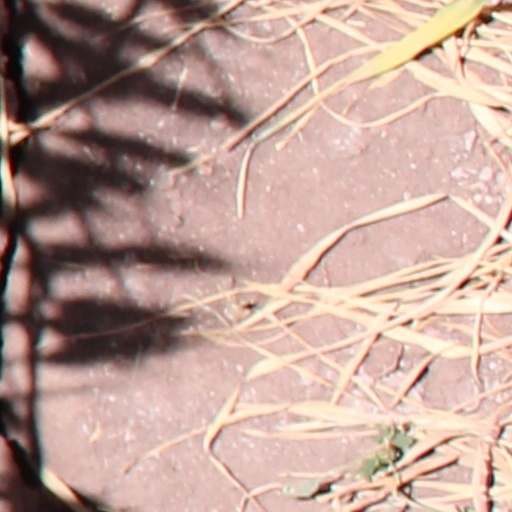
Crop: wheat